Minoru Yada

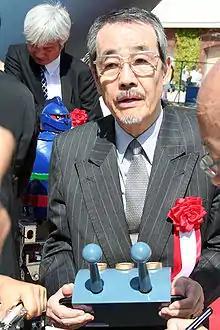

is a Japanese actor, voice actor and singer from Tokyo, Japan.